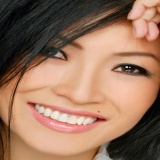
ca sĩ Phương Thanh